Pink (2011 film)

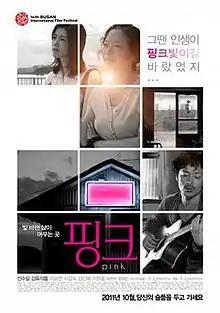
Korean theatrical release poster

Pink is a 2011 South Korean drama film directed by Jeon Soo-il.